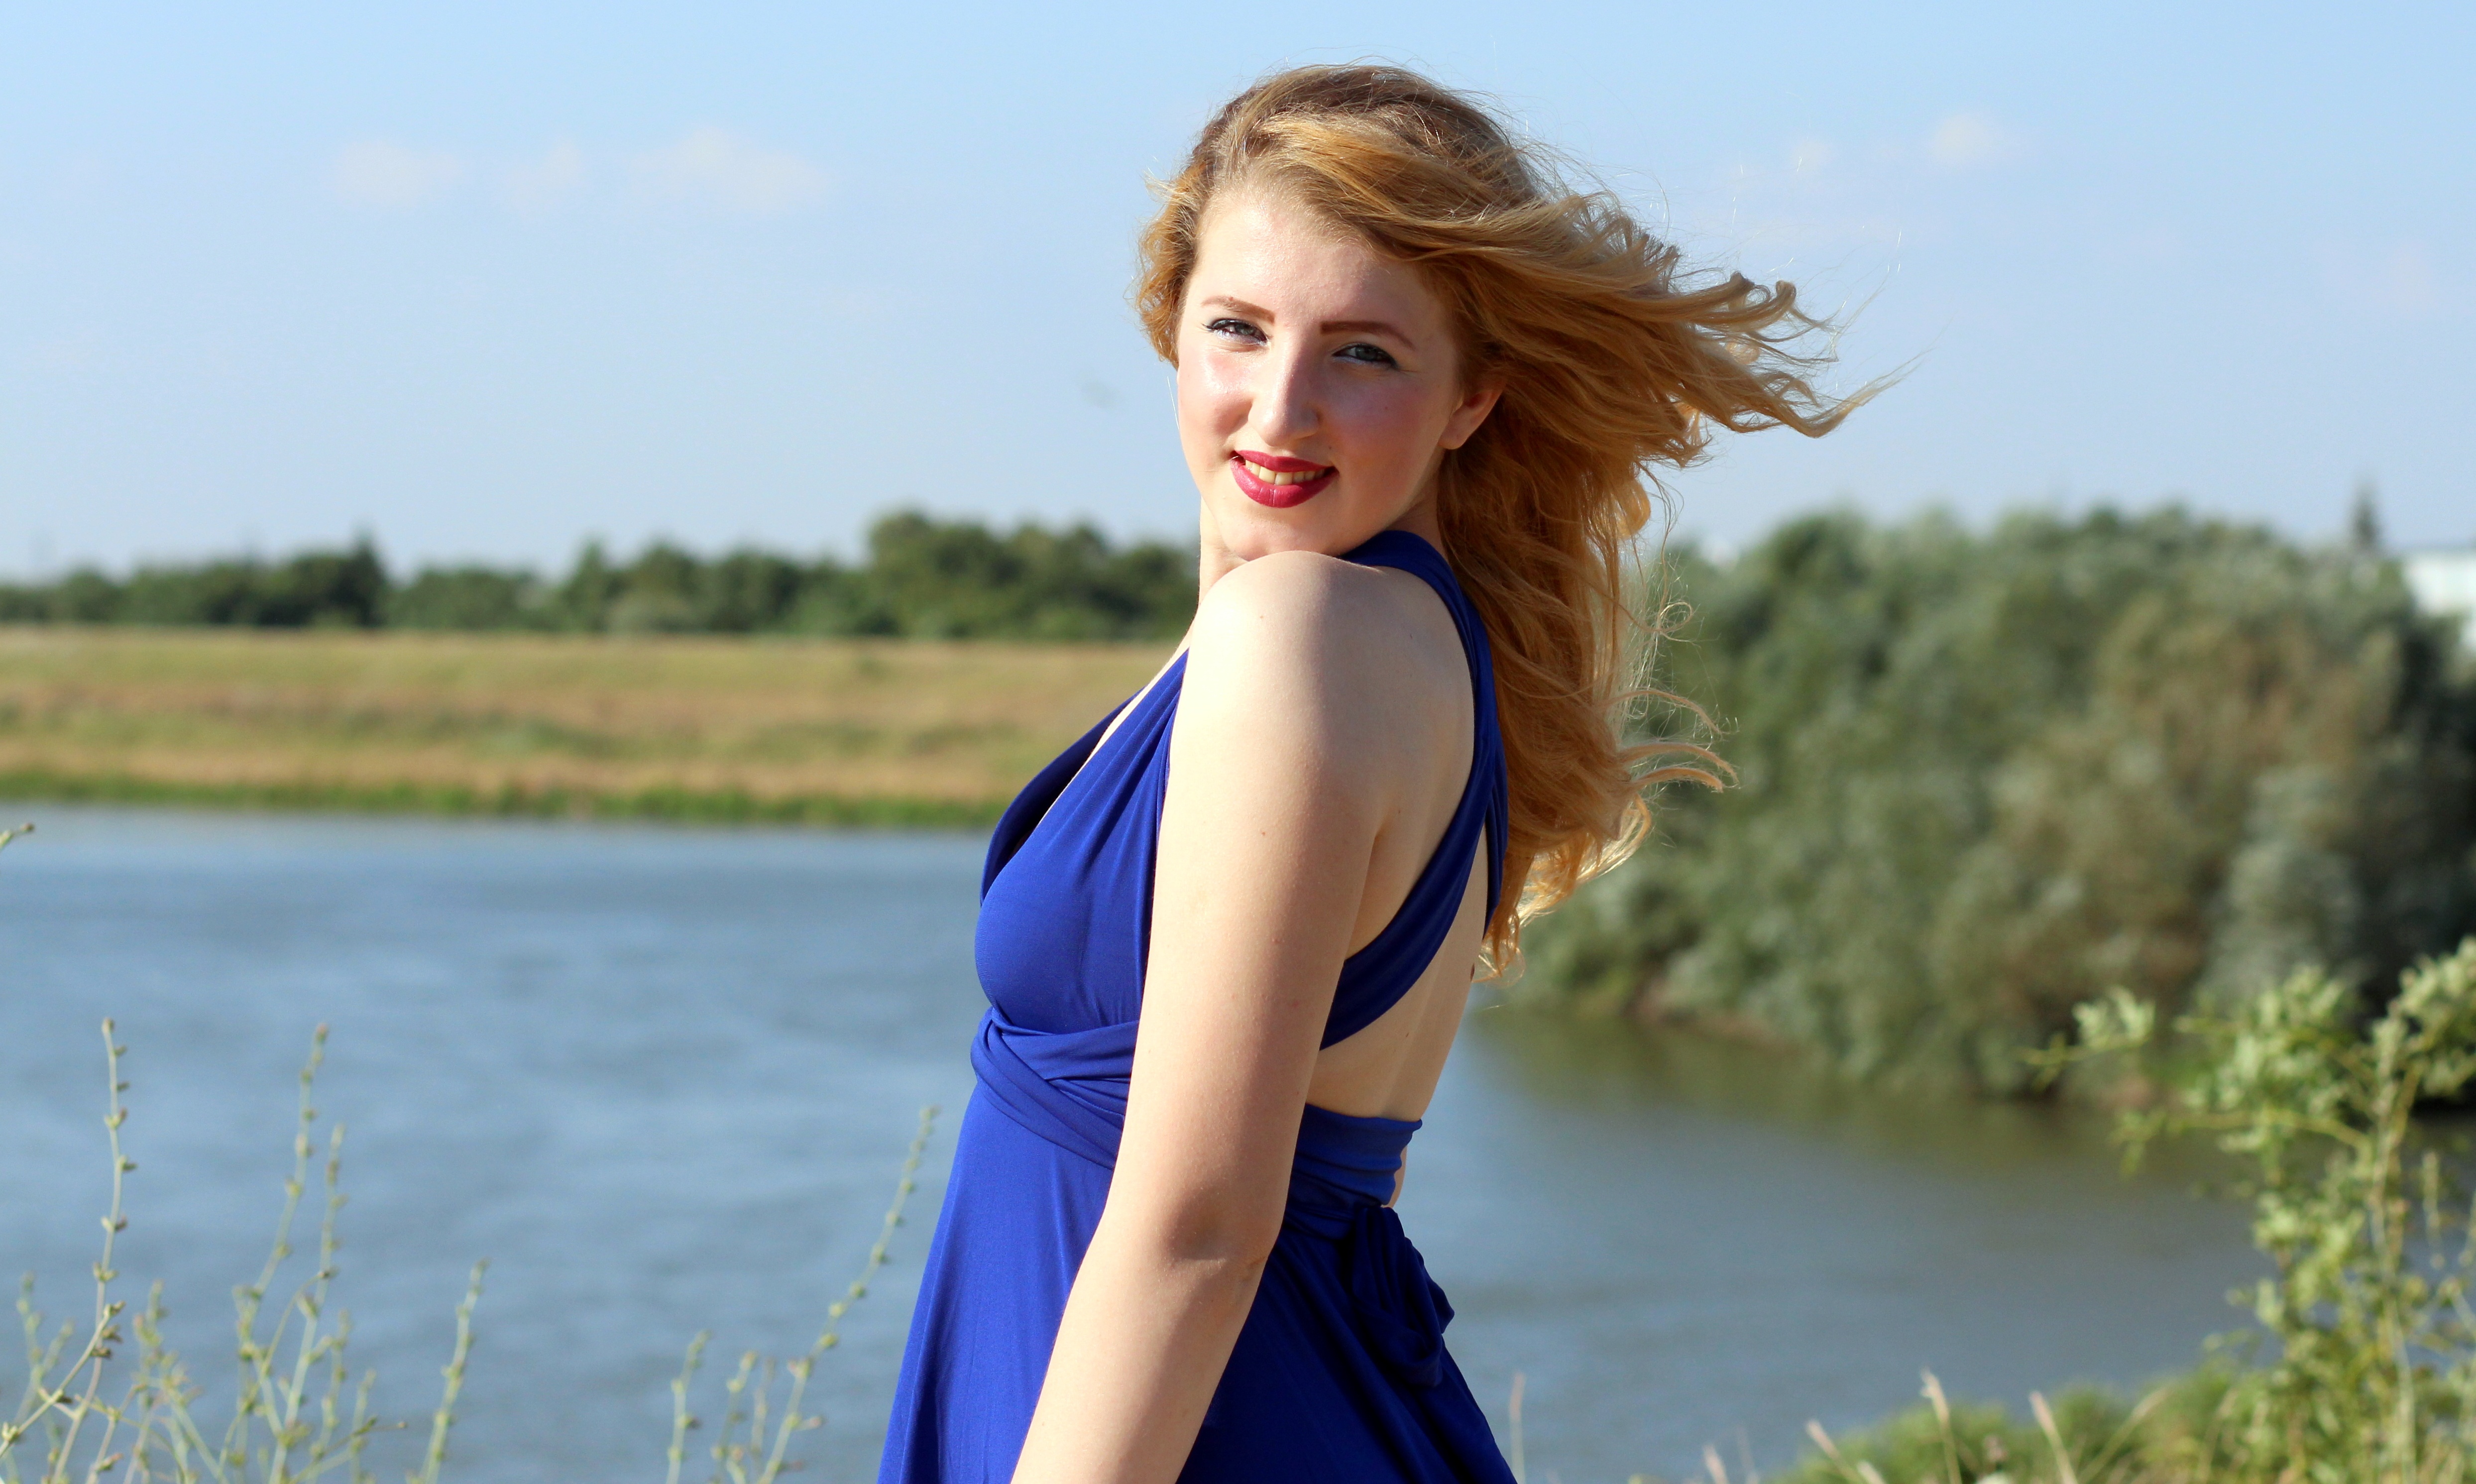
water, girl, hair, photography, lake, model, spring, fashion, blue, clothing, hairstyle, long hair, dress, beauty, blond, photo shoot, brown hair, portrait photography, supermodel